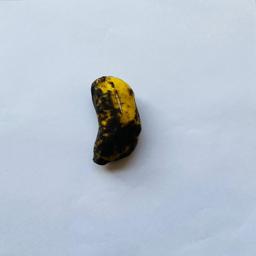
Banana variety: Sabri Kola